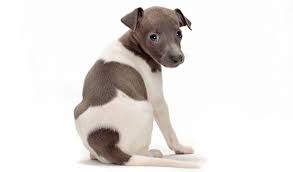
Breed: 238-n000099-Italian_greyhound